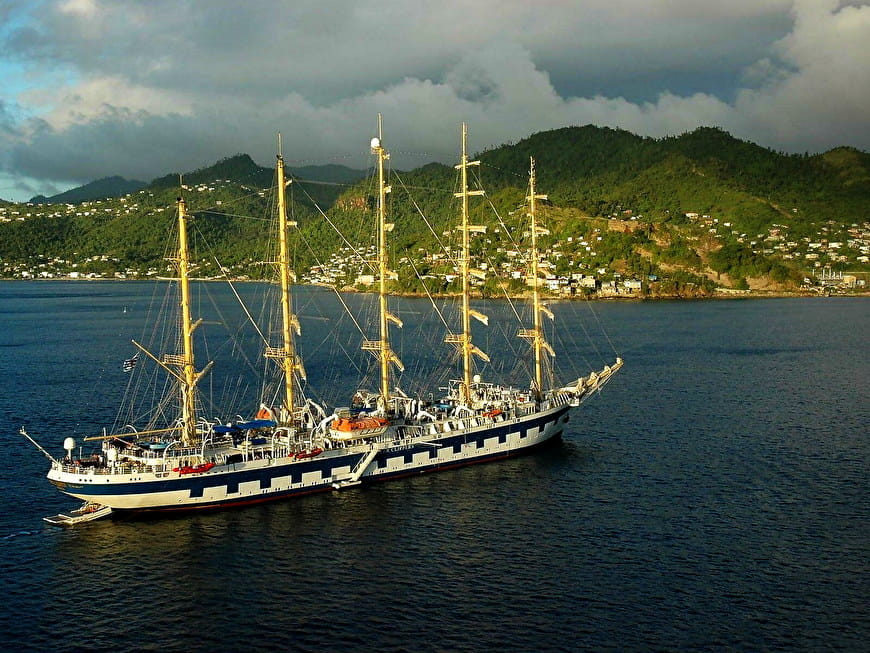
Vehicle type: Ships